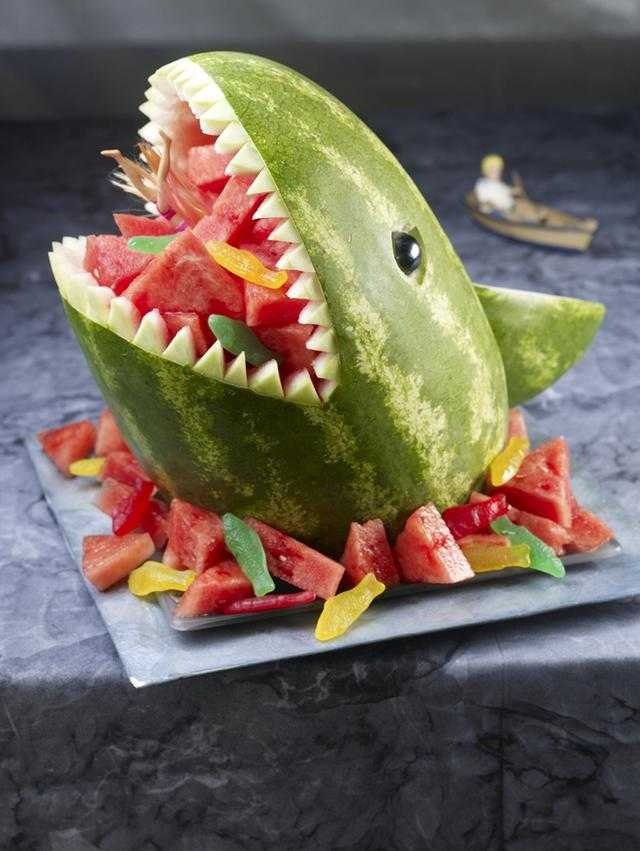
Label: Watermelon